2010–11 Australian Baseball League season

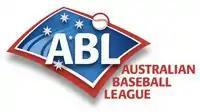
The Australian Baseball League logo.

The regular season was held from 6 November 2010 through to 22 January 2011. All six teams competed in a double round-robin format, playing each other team in two series of four games each, totalling 40 games played each. The top four teams progressed to the postseason. The winner of the championship series will be awarded the Claxton Shield.